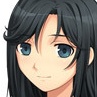
Portrait style: Anime Portrait